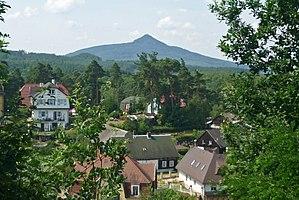
Hamr na Jezeře est une commune du district et de la région de Liberec, en Tchéquie. Sa population s'élevait à 431 habitants en 2018.